Holy Family Church, Bratislava

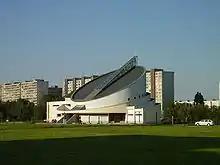
Holy Family Church

Holy Family Church is a Catholic church in Petržalka, a district of Bratislava.The seating capacity is 448. Construction began in July 2001 and the church was completed in 2003.